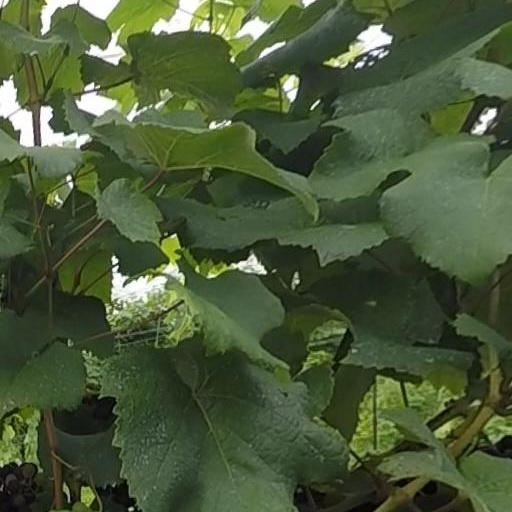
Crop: grape